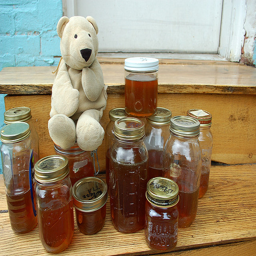
A teddy bear sitting on various jars of honey.
Jars of fresh honey topped by a stuffed teddy bear
A teddy bear with  bottles placed on the table
Jars of honey with a white stuffed bear on one of them.
A bunch of canning jars and a teddy bear sitting on a step.